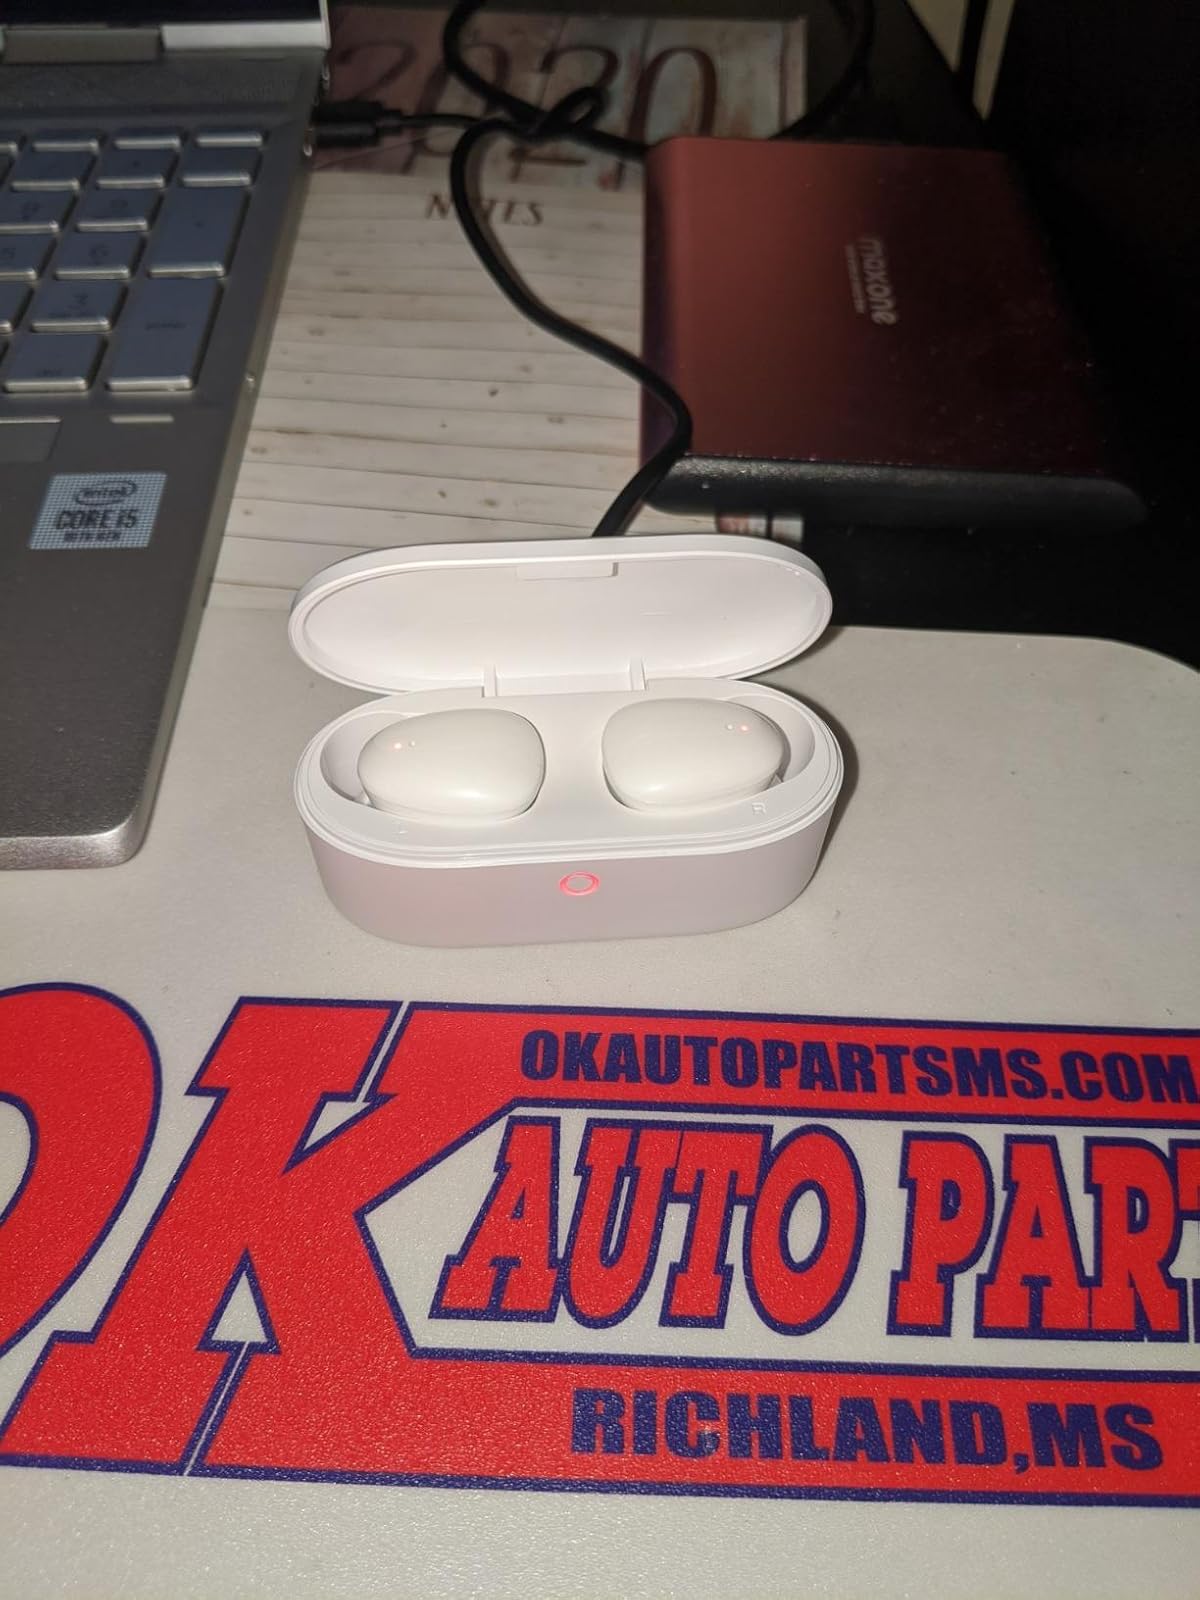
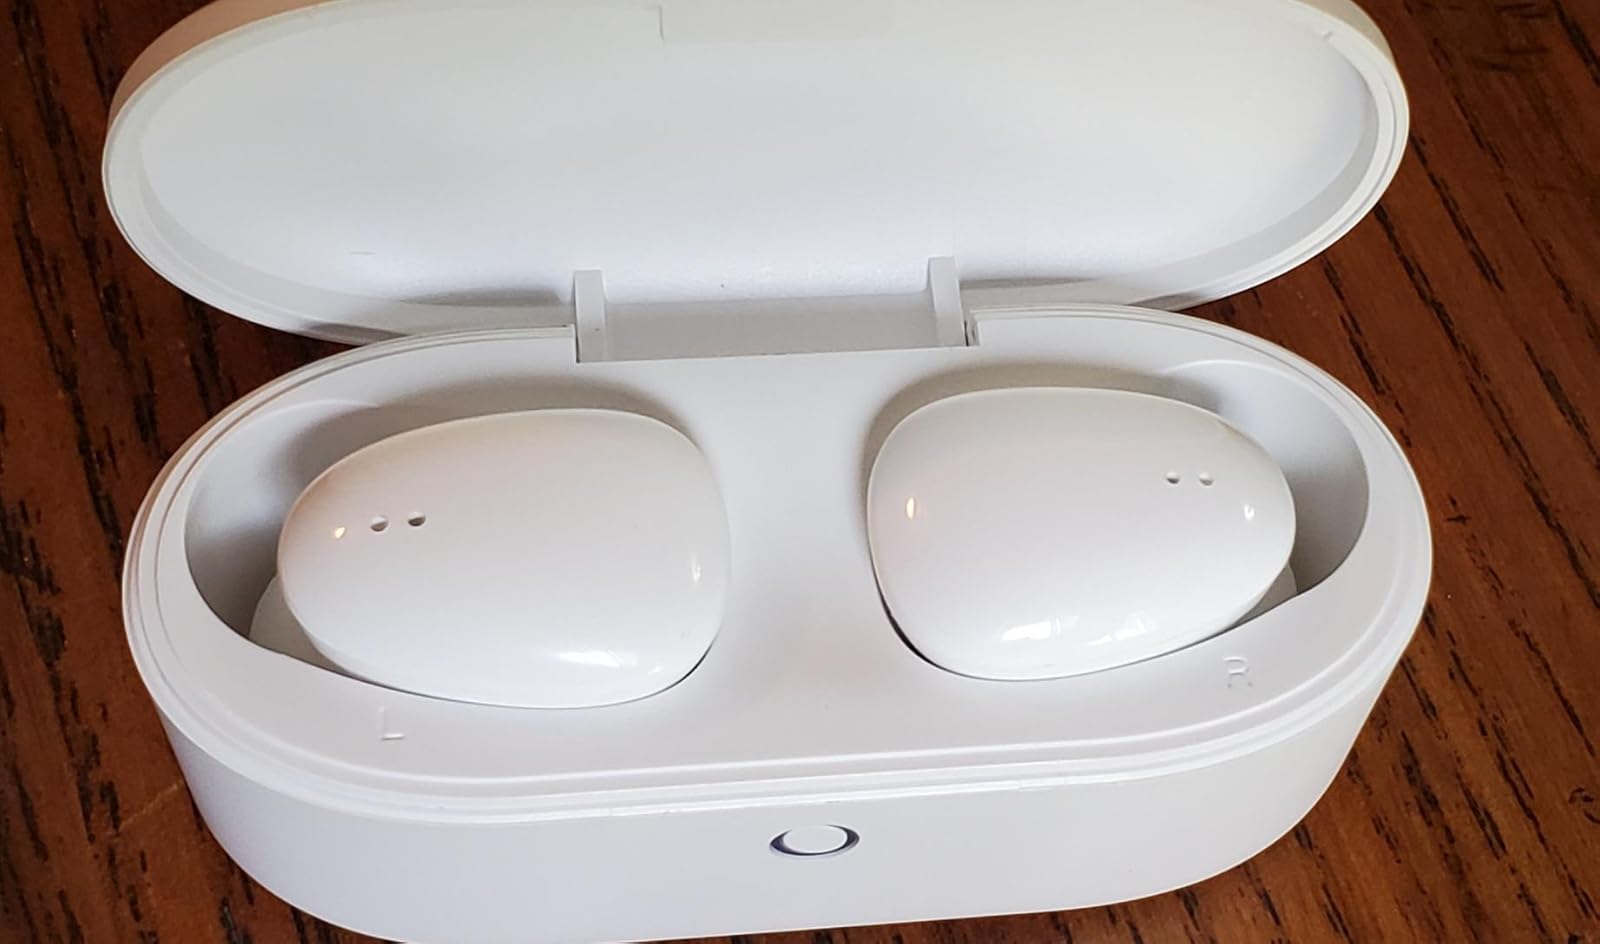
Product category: earbuds
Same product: yes